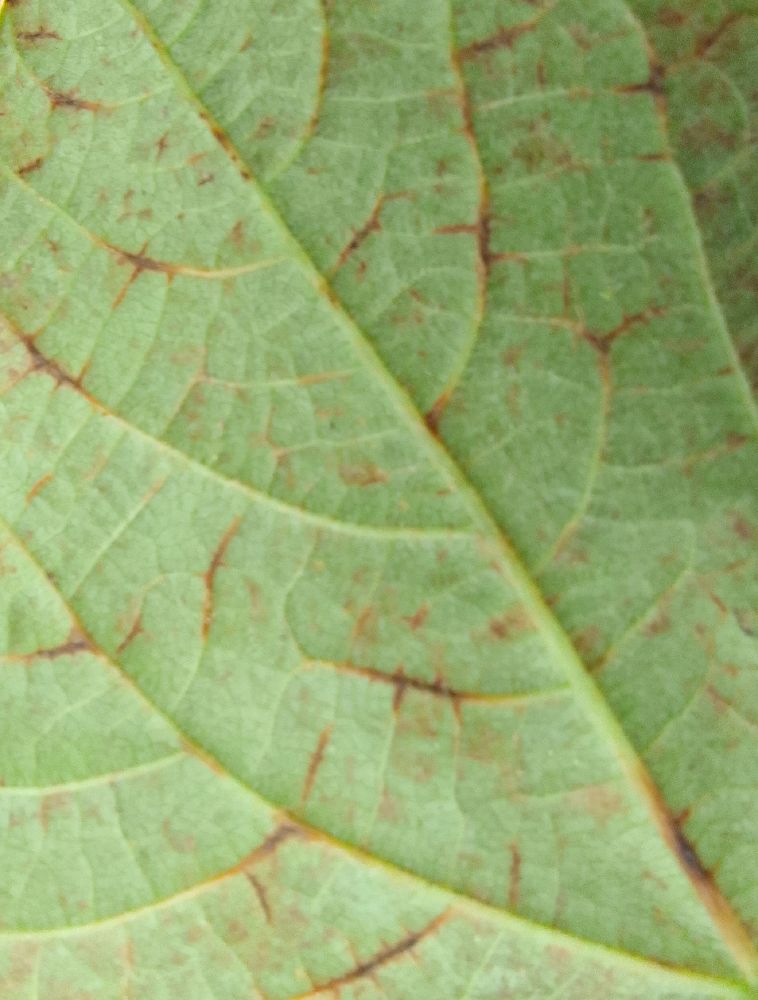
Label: anthracnose